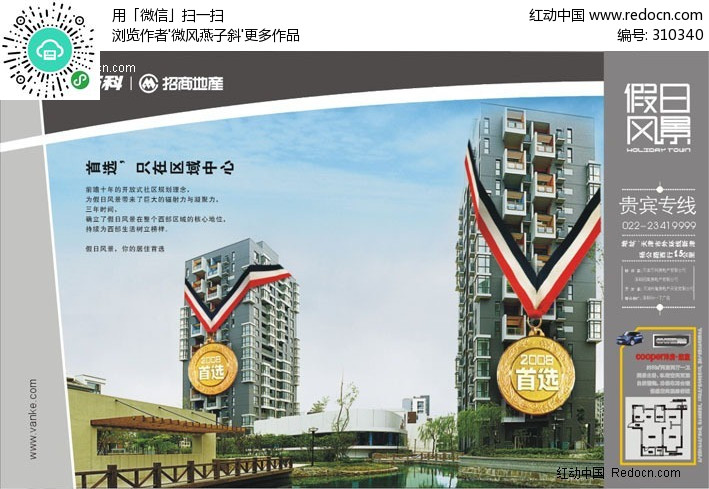
Label: paper